DoReMi Market

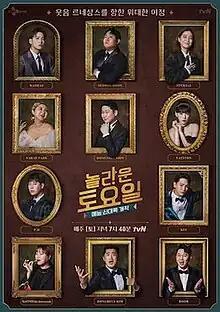
Promotional poster

DoReMi Market, better known as Amazing Saturday, is a South Korean variety show that airs every Saturday at 19:40 (KST) on tvN.